Vesna Goldsworthy

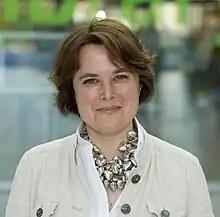
Goldsworthy in 2012

Vesna Goldsworthy FRSL ( Bjelogrlic, , pronounced: Byelogerlitch), is a Serbian writer and poet. She is from Belgrade and obtained her BA in Comparative Literature and Literary Theory from the University of Belgrade in 1985. She has lived in England since 1986.